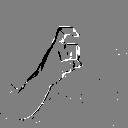
ASL letter: x